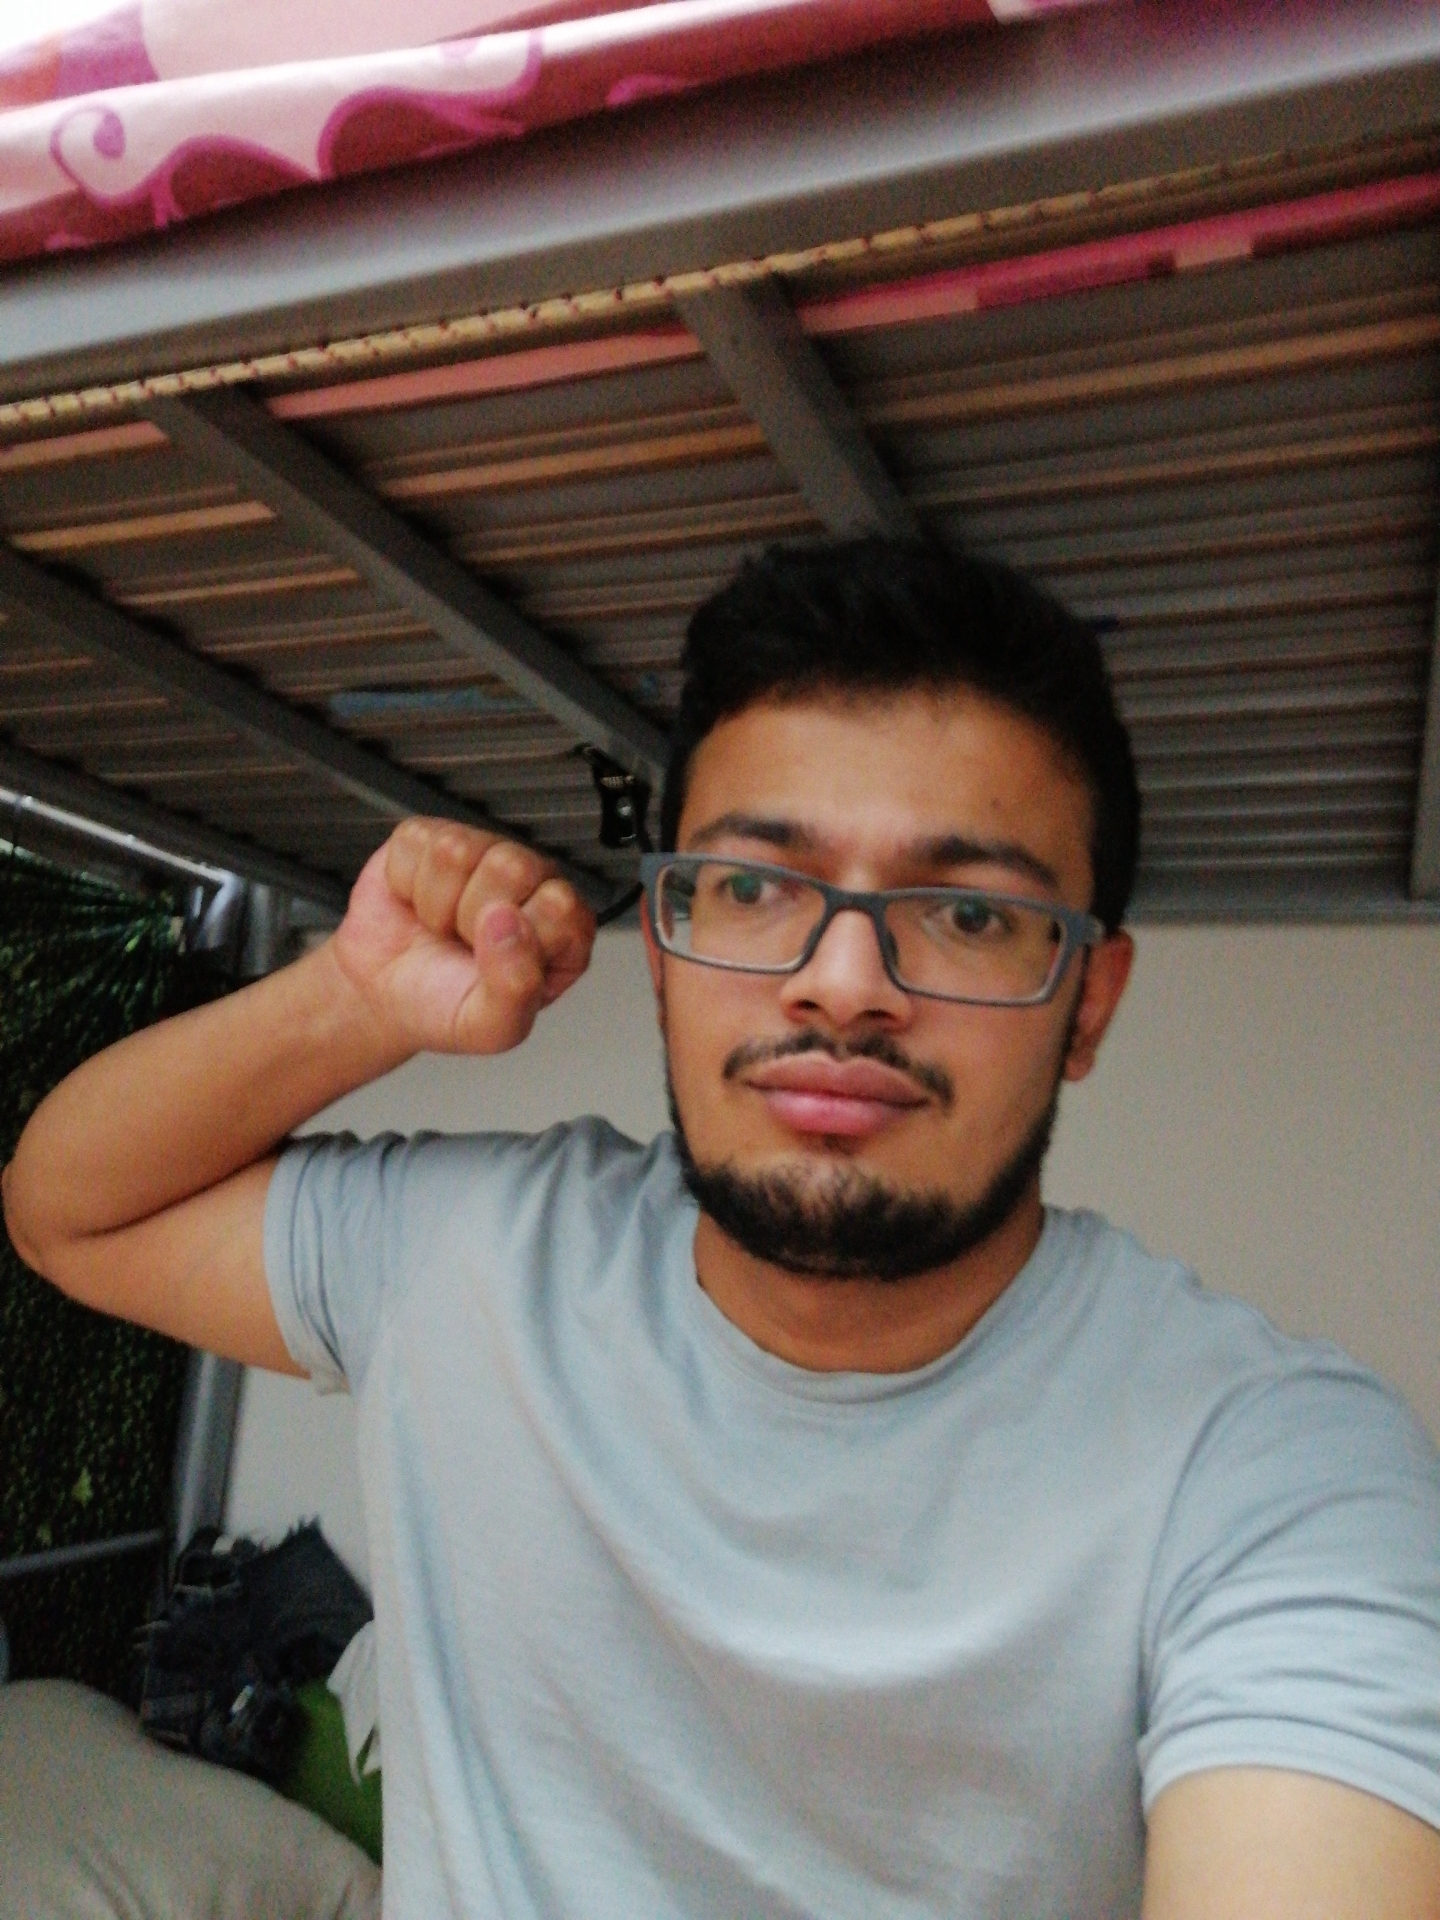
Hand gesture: fist